Women in Ghana

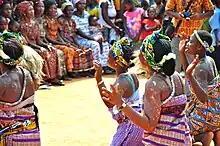
marriage and culture In Ghana

Polygyny refers to marriages in which men are permitted to have more than one wife at the same time. In precolonial times, polygyny was encouraged, especially for wealthy men. Polygamy was traditionally seen as a source of labor for men, as multiple wives allowed for more unpaid labor. In patrilineal societies, dowry received from marrying off daughters was also a traditional means for fathers to accumulate additional wealth. Today, the percentage of women in polygynous marriages in rural areas (23.9%) is almost double that of women in urban areas (12.4%). The age group with the most women in polygynous marriages is 45–49, followed by the 15–19 age group and the 40–44 group. Rates of polygynous marriages decrease as education level and wealth level increase.